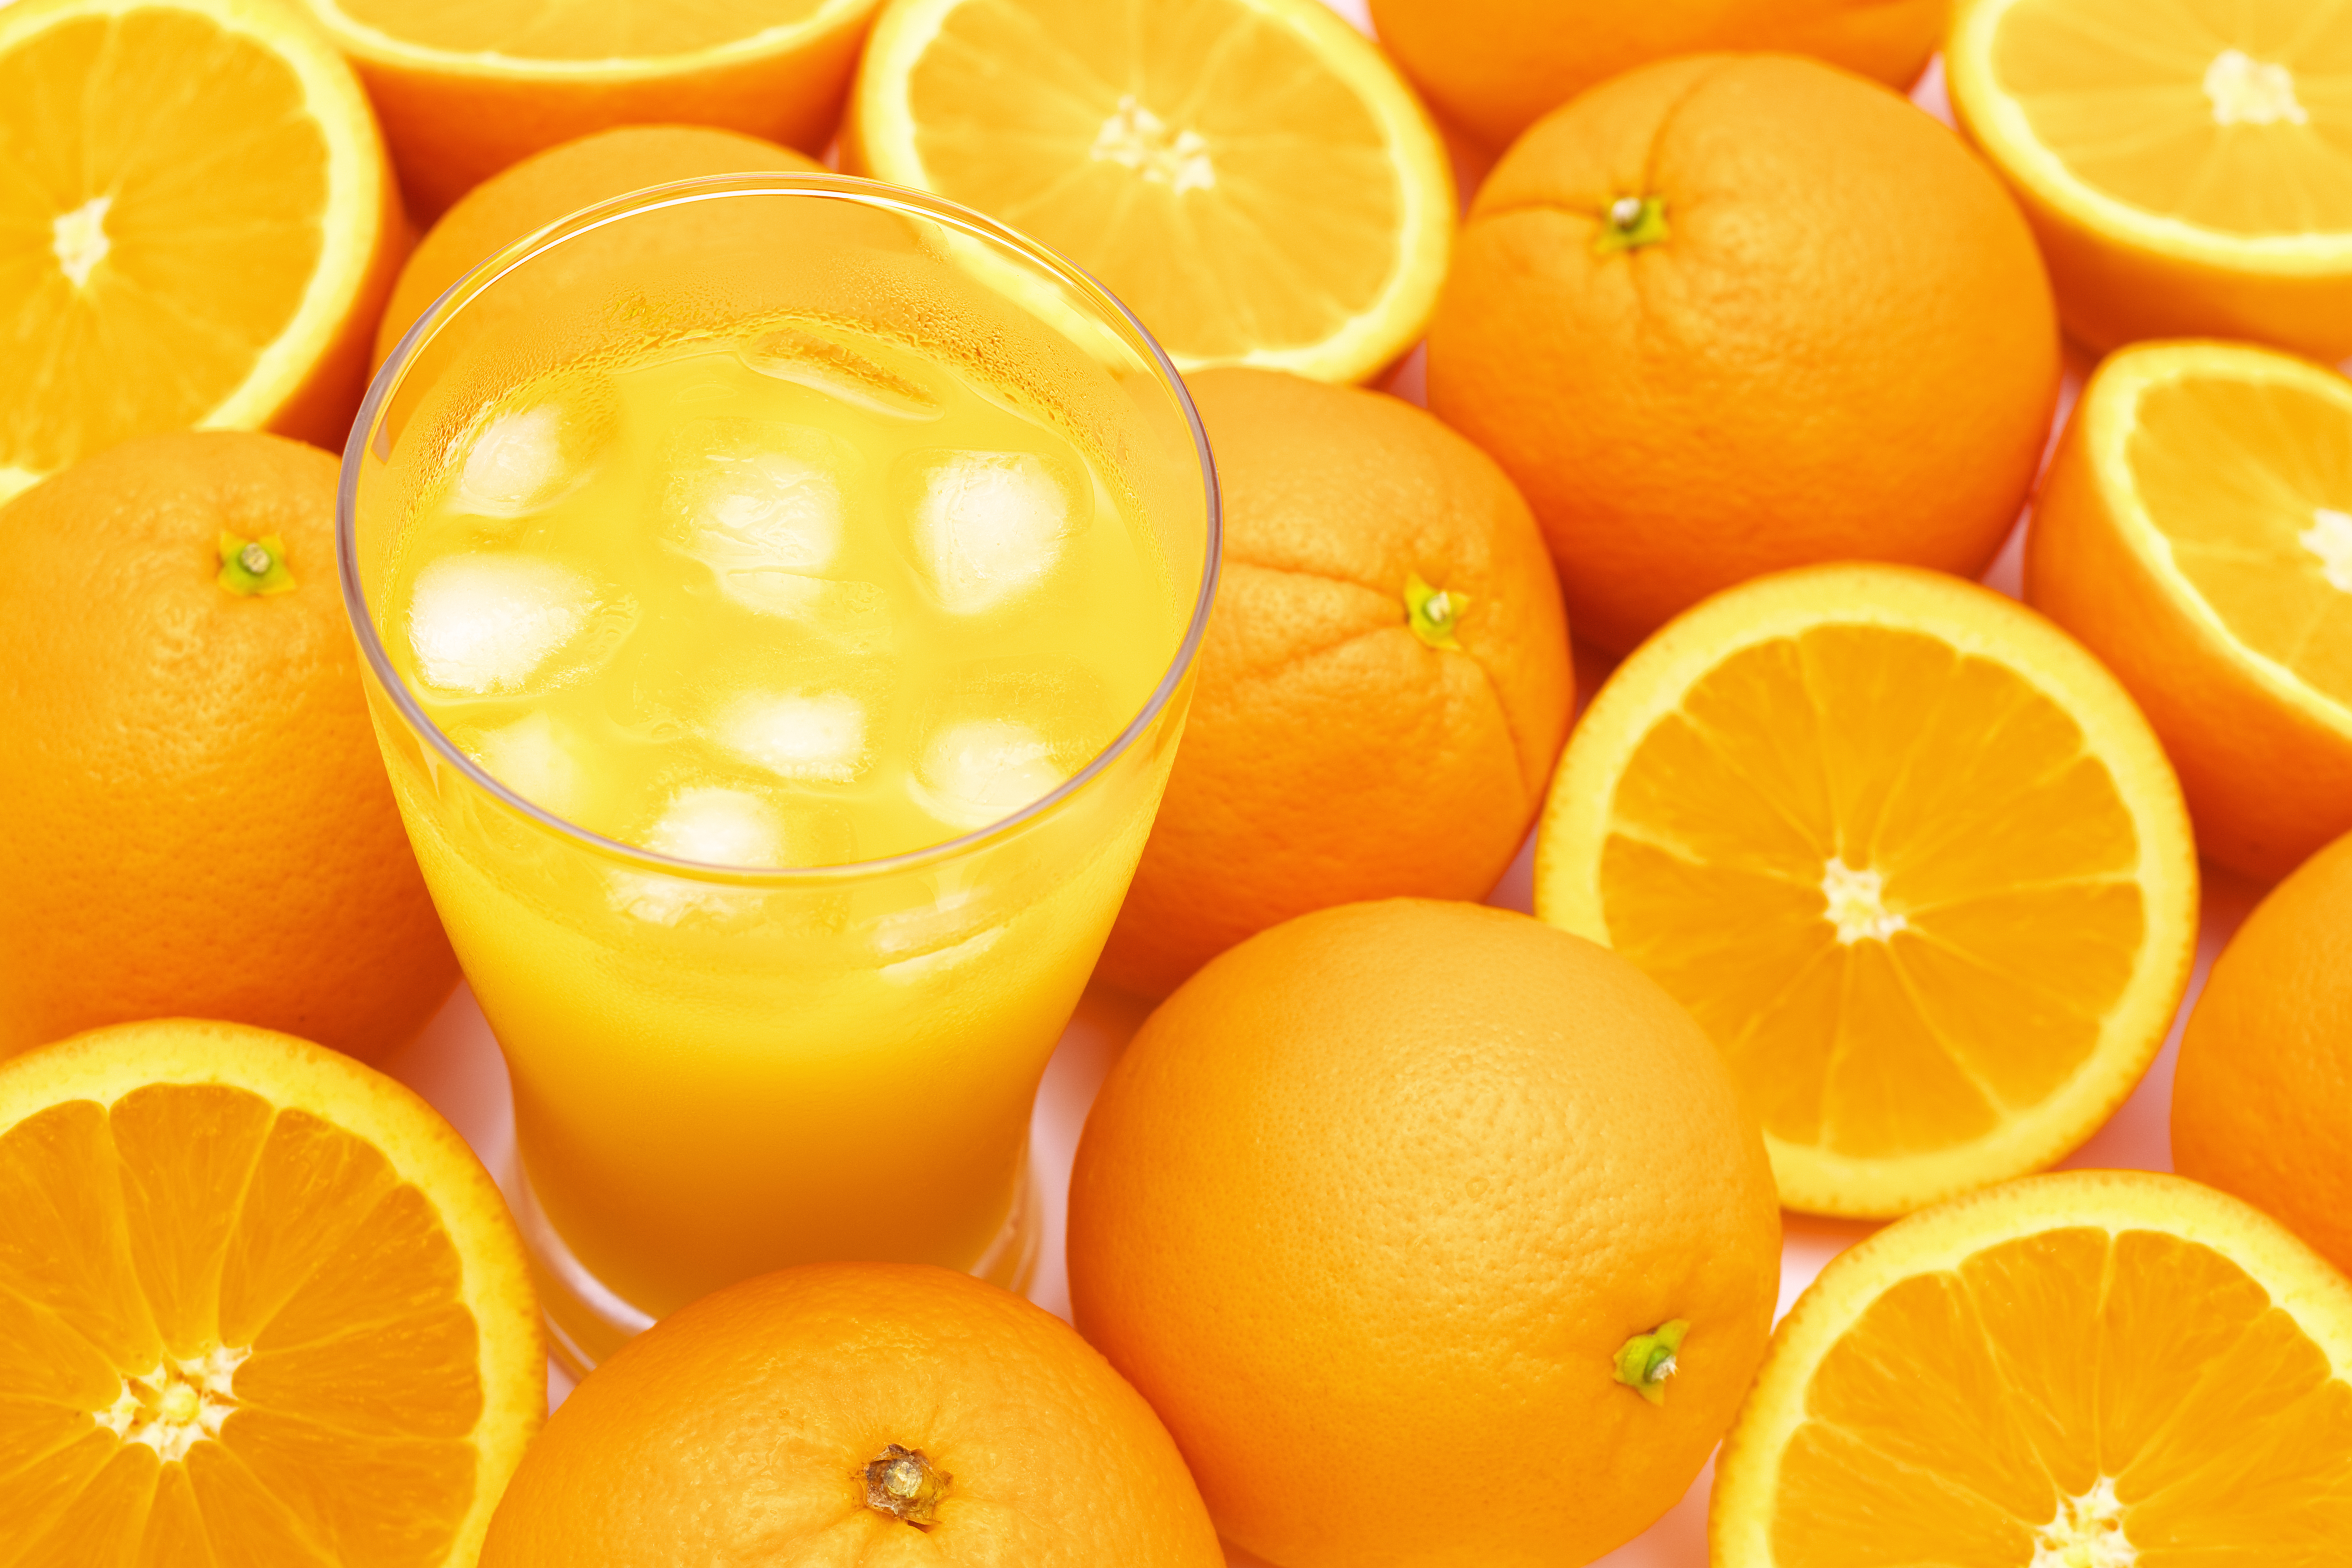
Label: Orange